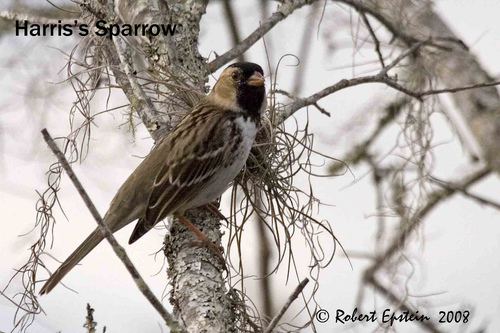
this is a white and brown bird with a black head.
this is a bird with a white breast, brown wings and a black head.
this medium sized bird has a black head with an orange beach on the end of its black patch of feathers.
small white brown and black bird with long orange tarsus and medium orange beak
this is a brown bird with a white breast and a black throat.
this bird is mostly a brown earthy color, the belly and breast is white as well as having white wing bars.
this bird has wings that are brown and has a white bellythe bird is brown with a black head and small beak.
the bird has a golden superciliary, a white belly, and light brown coverts.
this bird has wings that are brown and has an orange bill
Species: Harris Sparrow